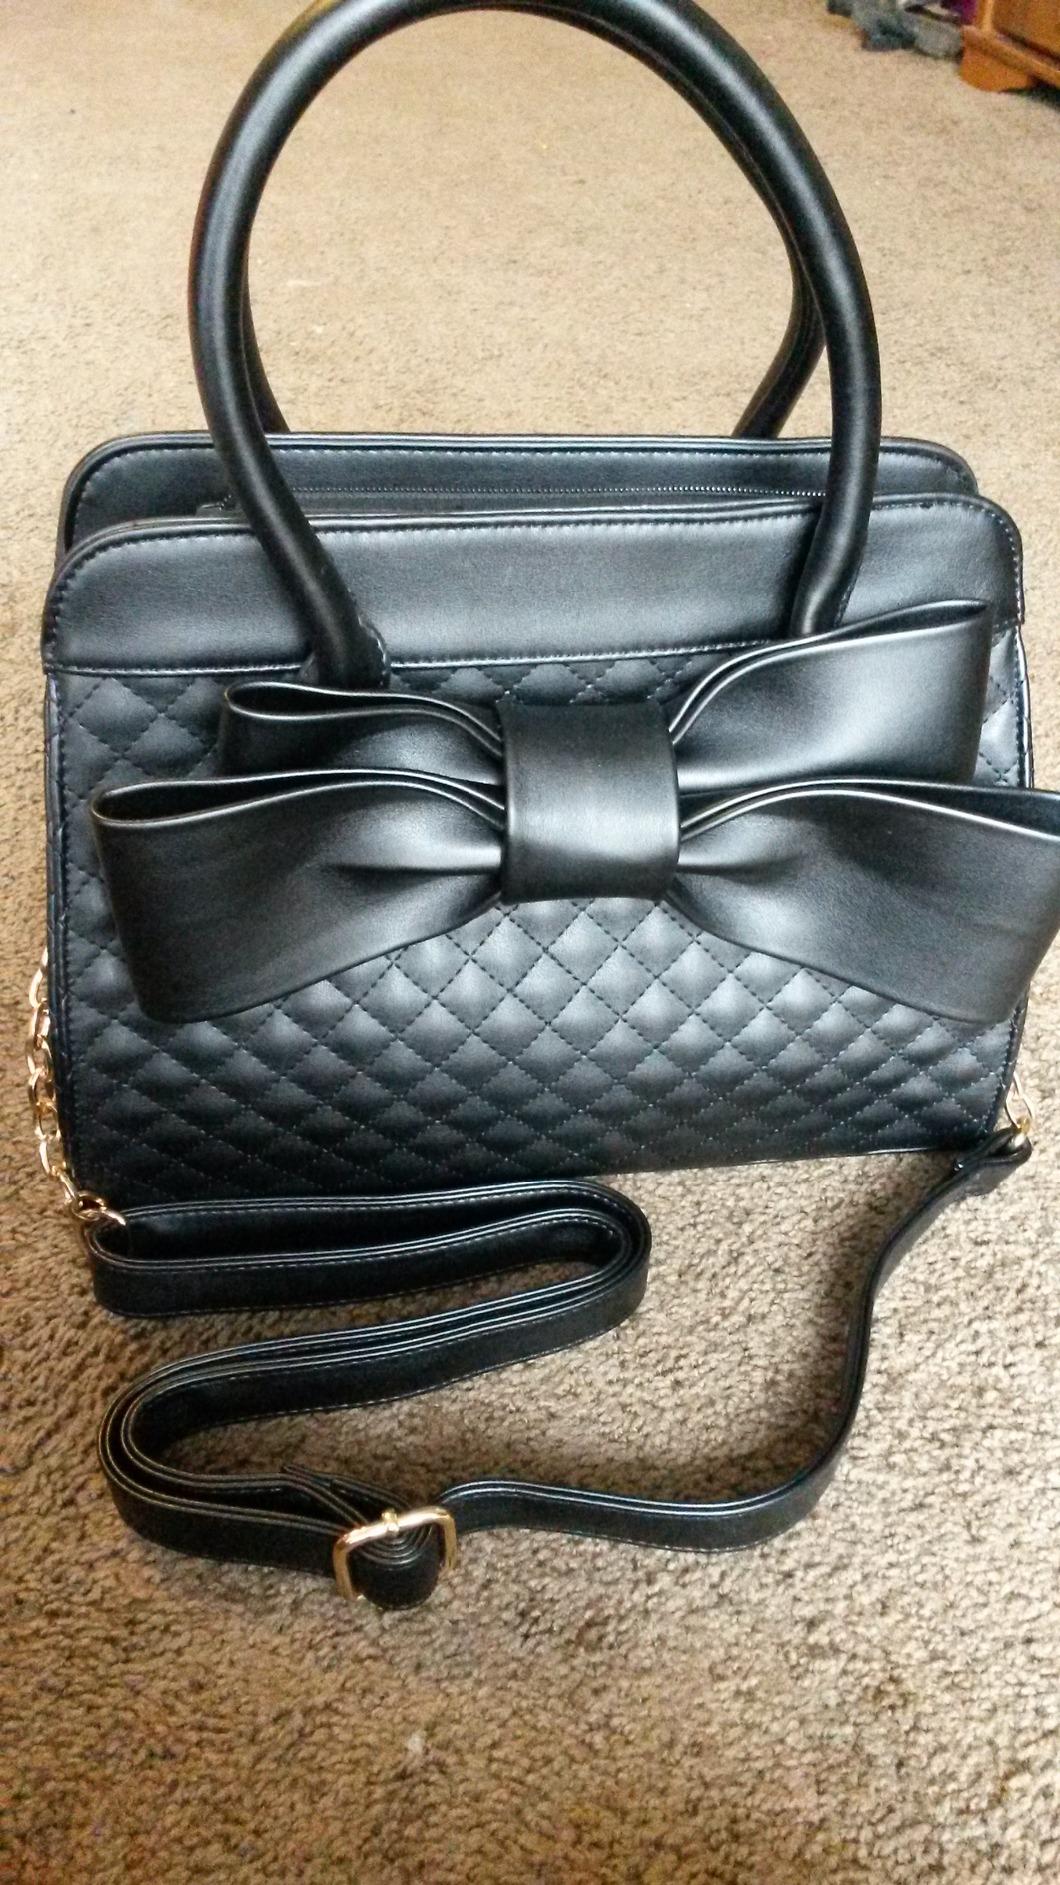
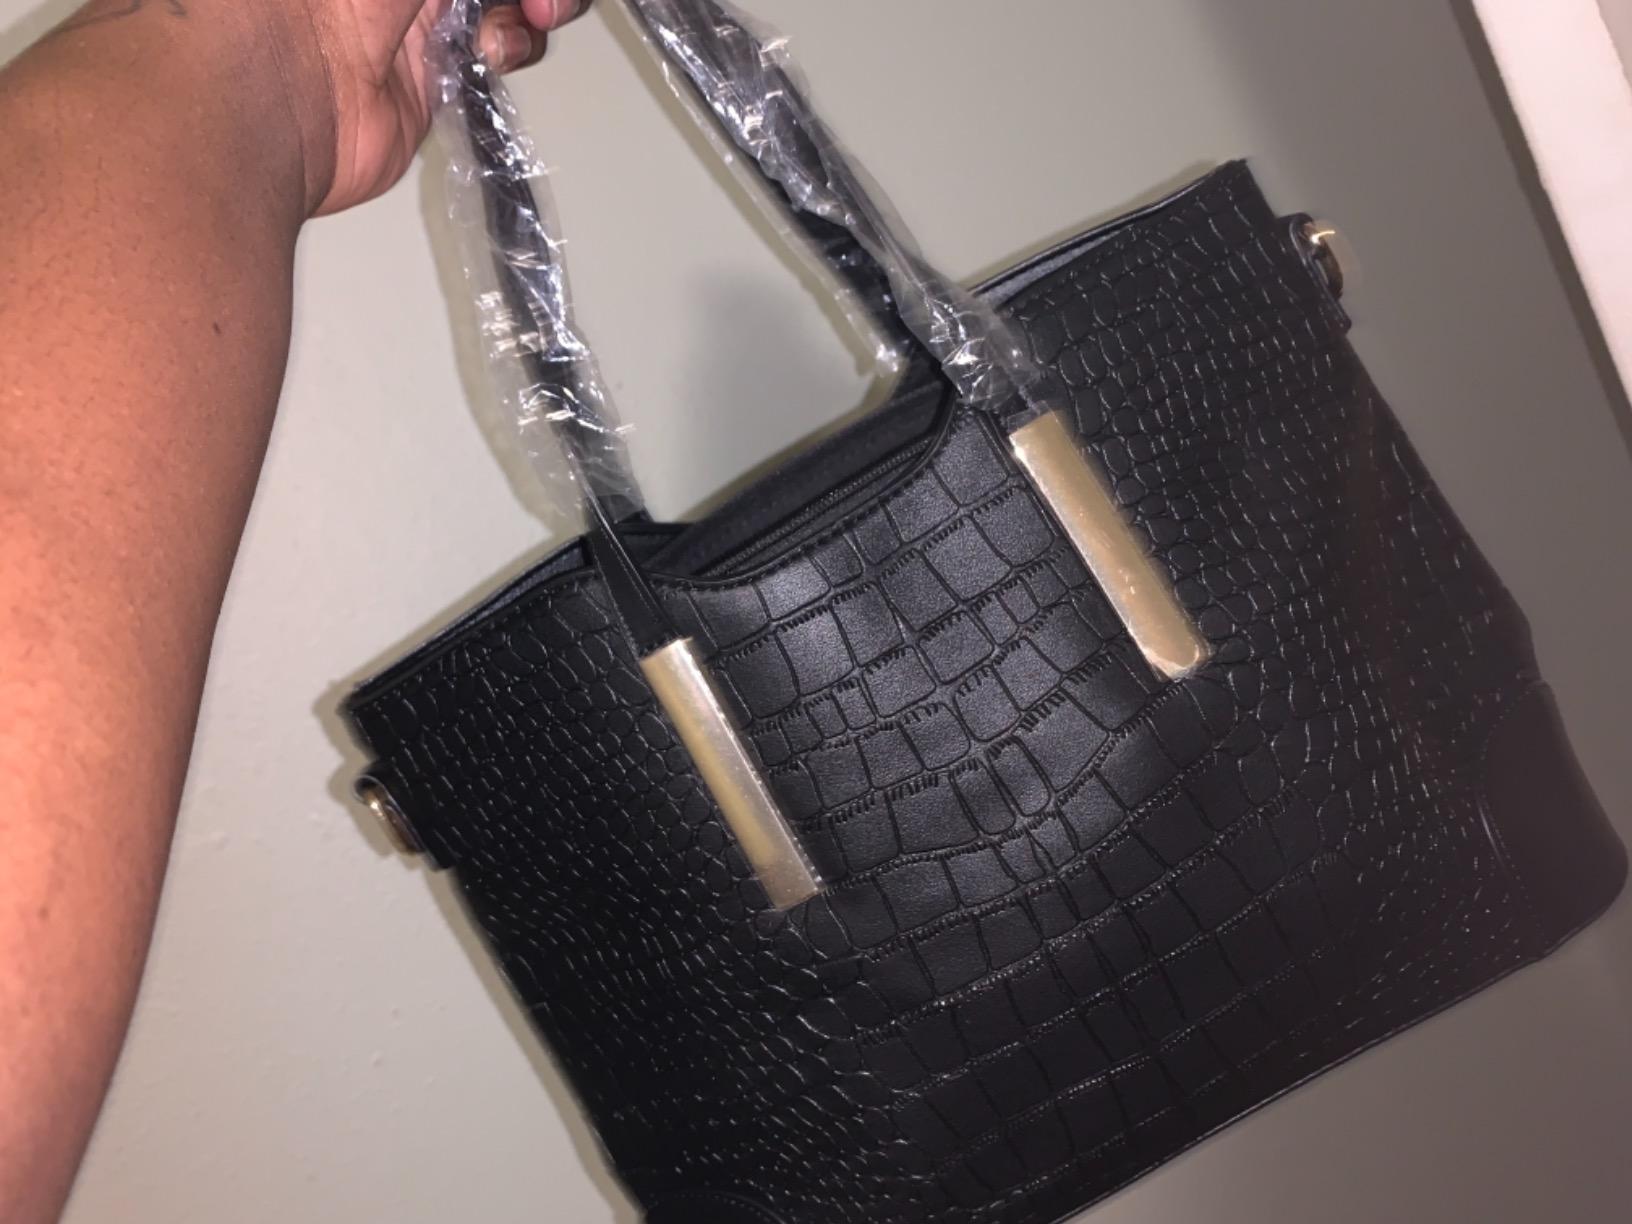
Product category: accessories_handbag
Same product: no